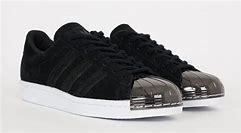
Brand: Adidas
Model: Superstar 80S